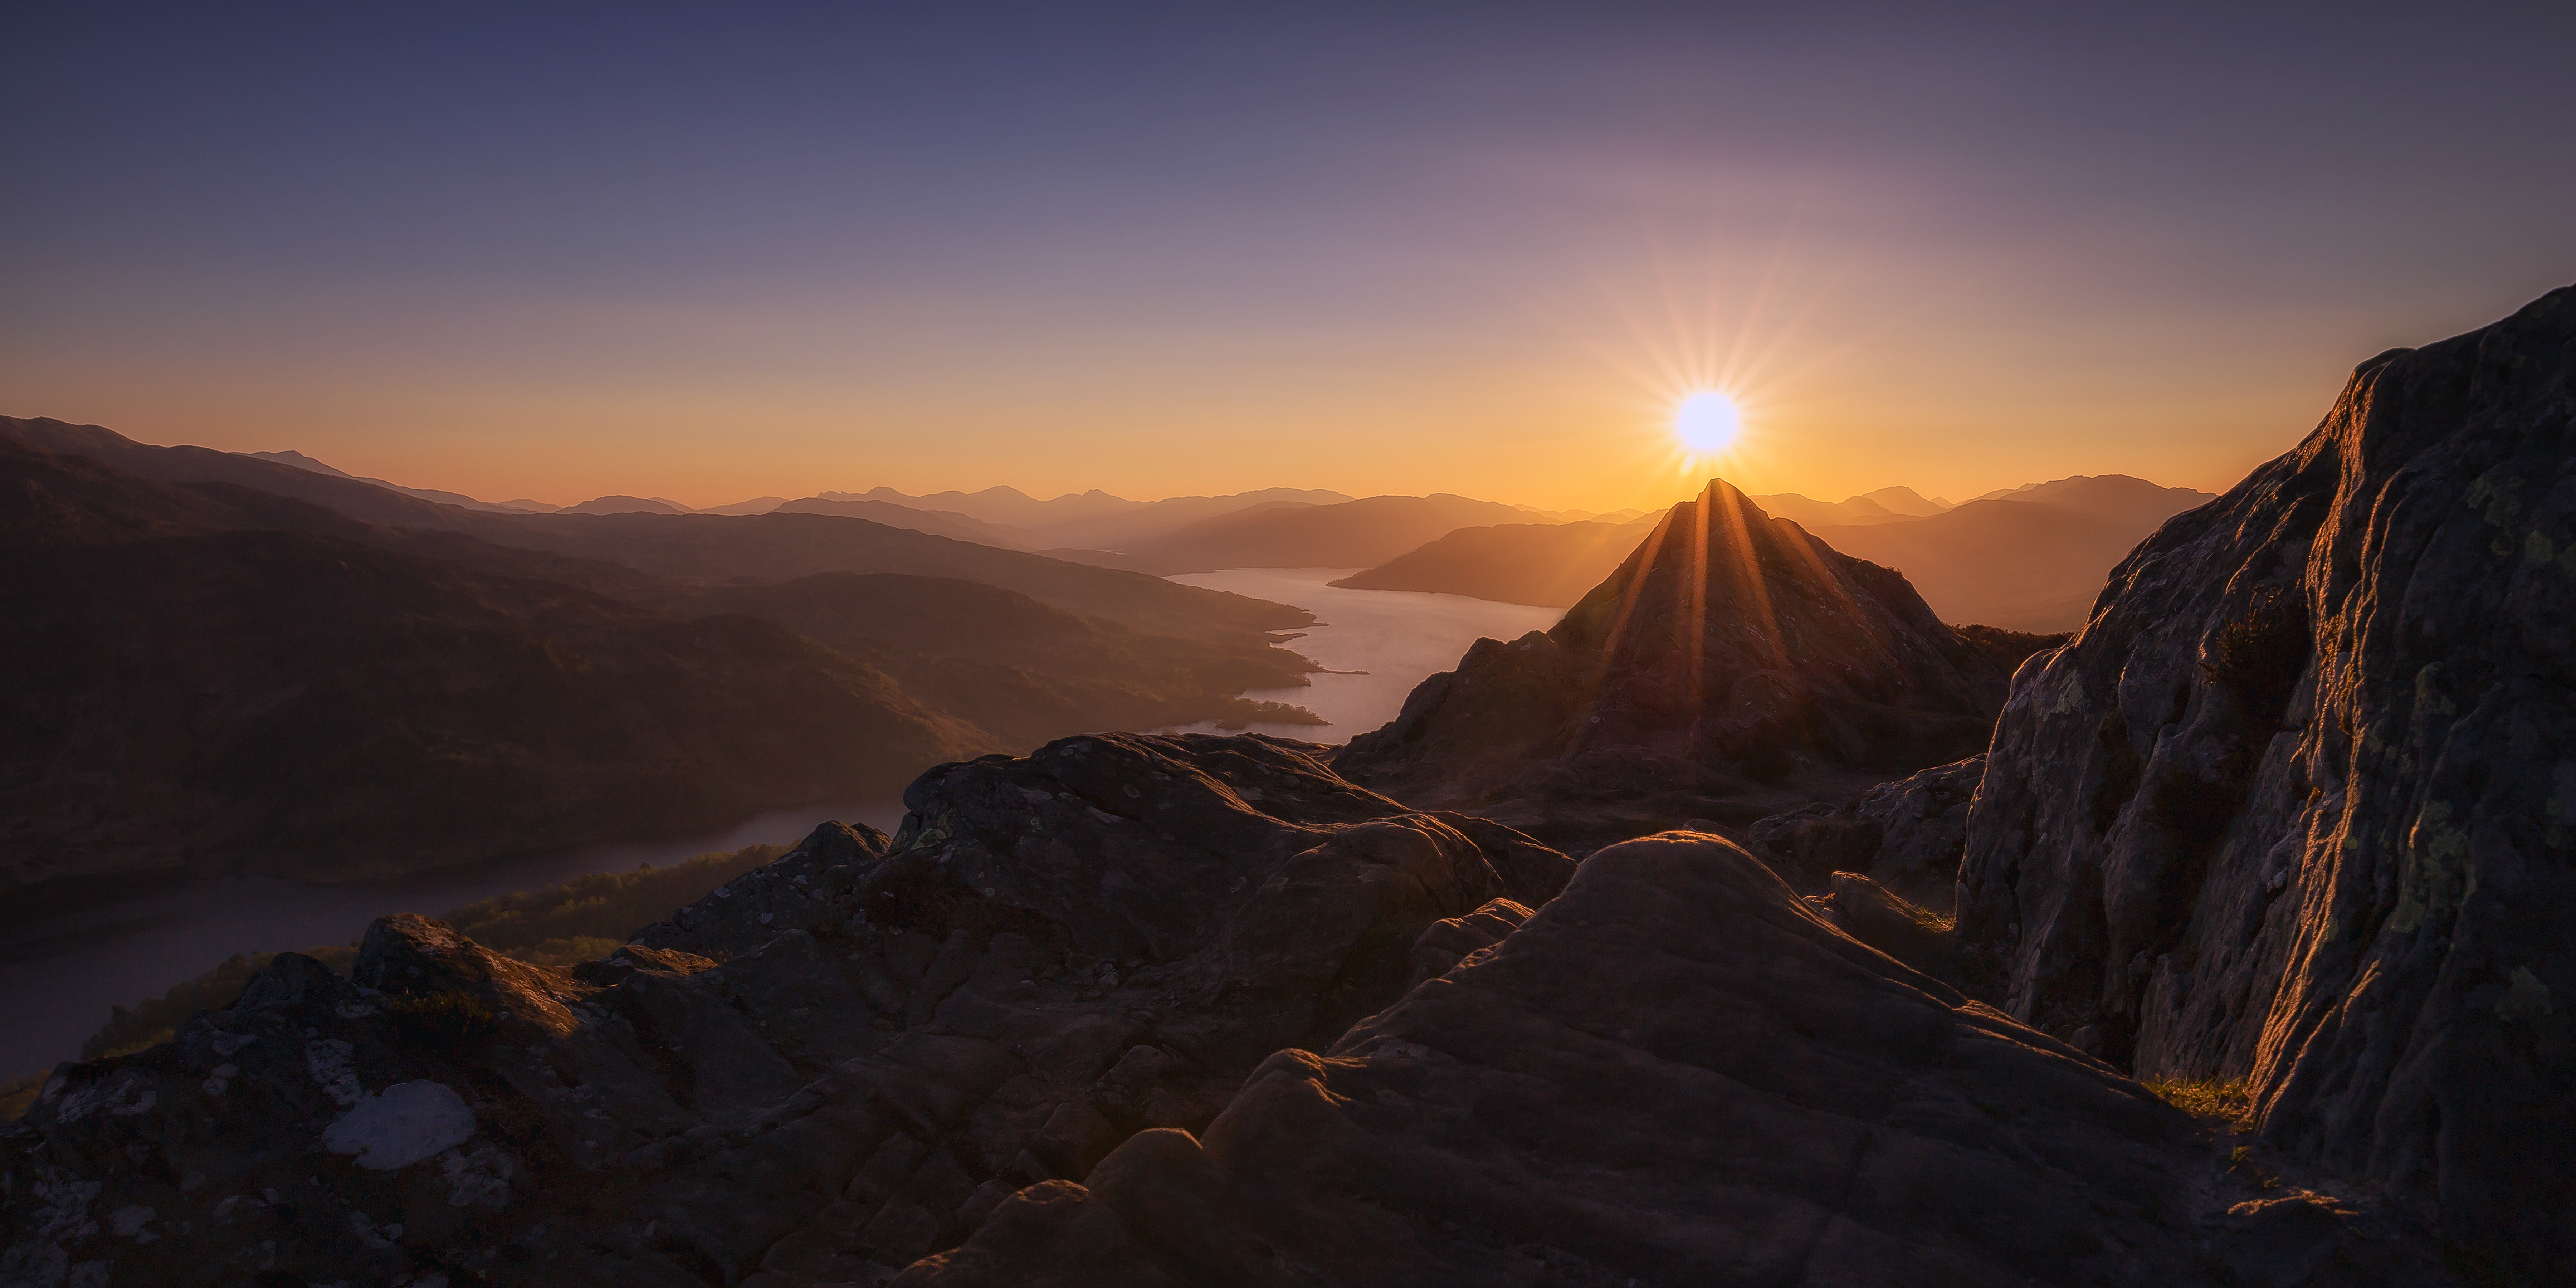
landscape, rock, wilderness, mountain, sunrise, sunset, sunlight, morning, dawn, valley, mountain range, dusk, evening, terrain, summit, plateau, scotland, trossachs, benaan, landform, atmospheric phenomenon, mountainous landforms, geological phenomenon